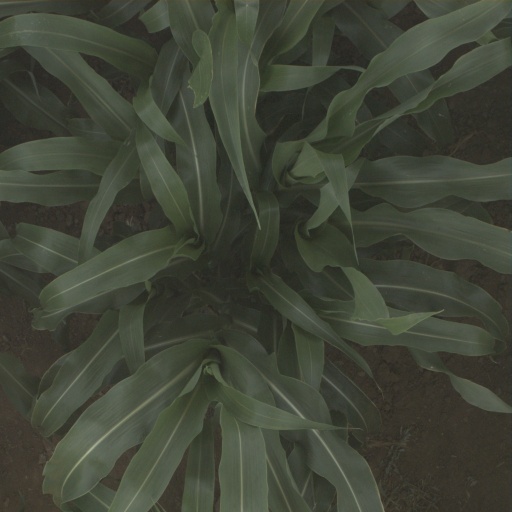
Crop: sorghum